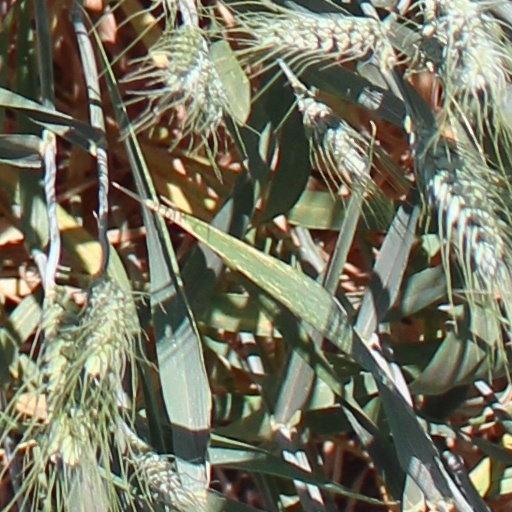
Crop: wheat